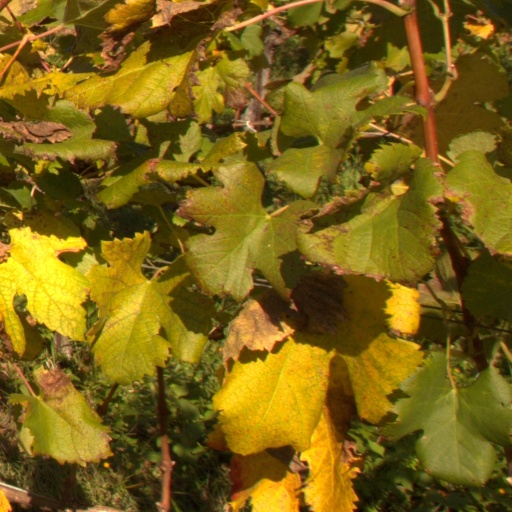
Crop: grape